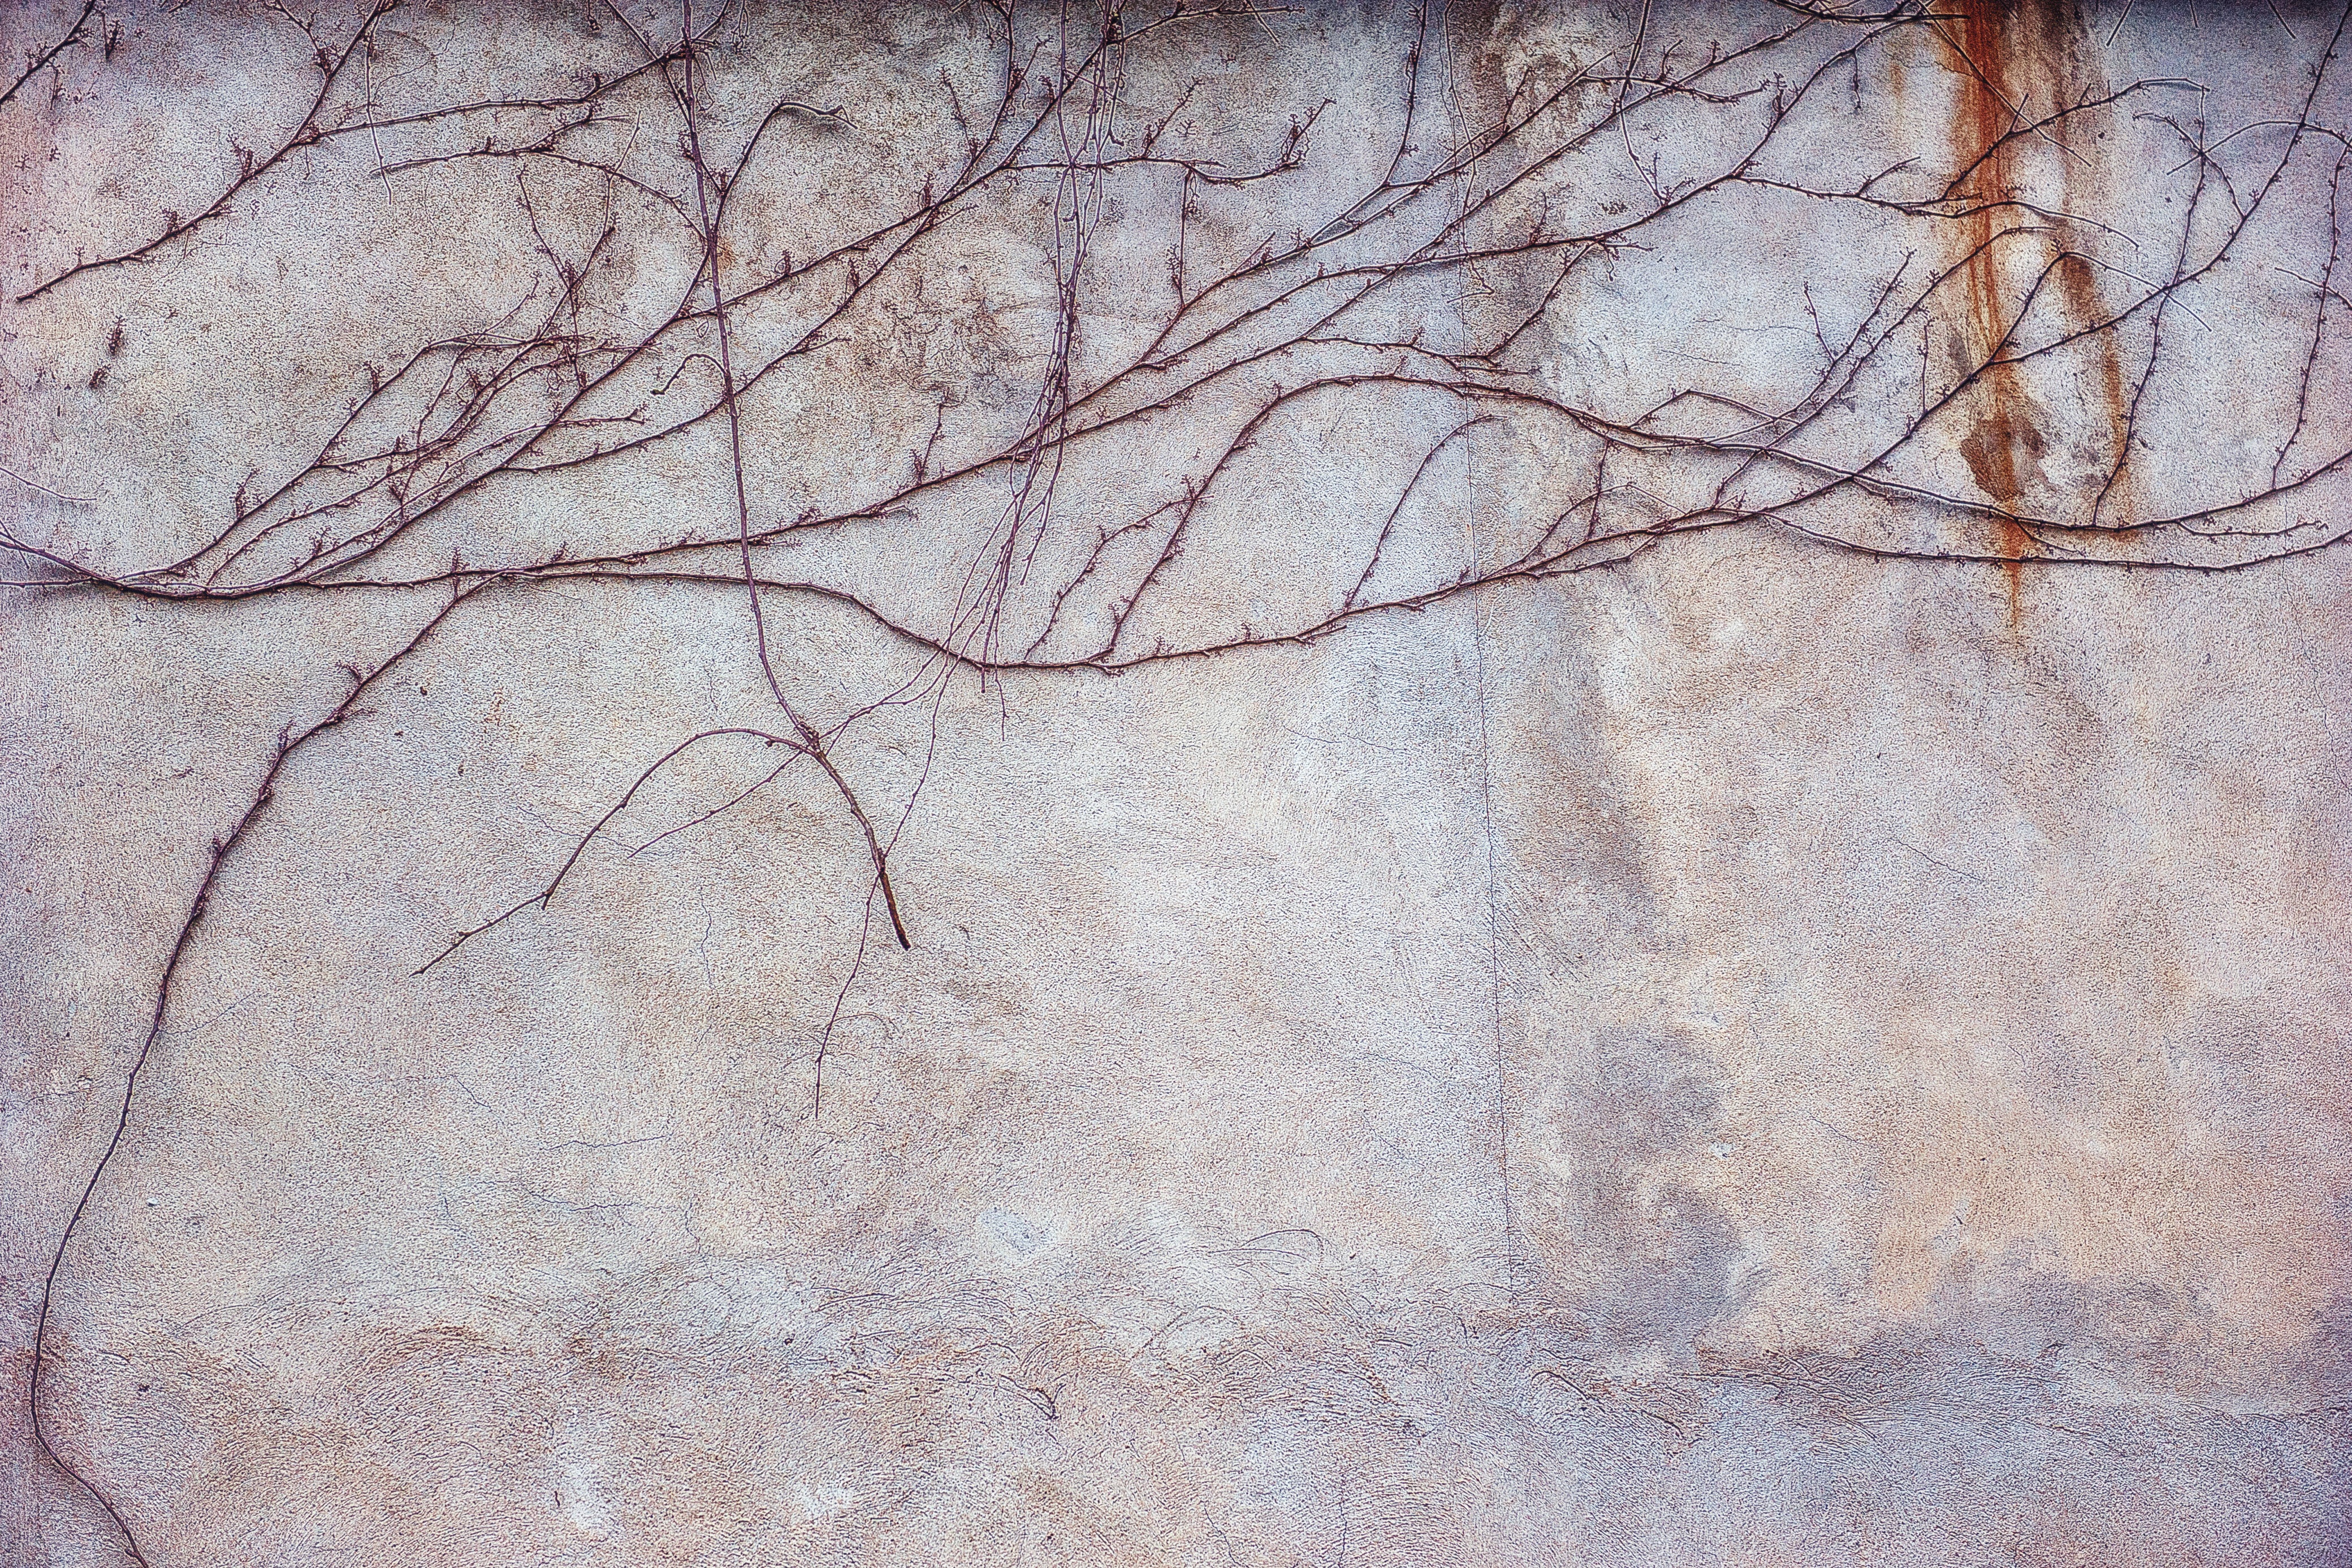
structure, plant, texture, floor, old, wall, ivy, soil, climber, material, weathered, grey, background, masonry, plaster